Linda Alterwitz

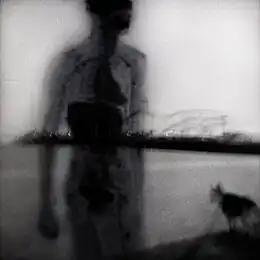
Linda Alterwitz, "Untitled #16", photograph from the project "While I Am Still," 24" x 24", 2010.

Linda Alterwitz (born 1960) is an American visual artist whose work Integrates art, science and technology, investigating the inner workings of the human body and its connection to the natural world and cosmos. Her practice includes photographic and collaged works, immersive installations and participatory methods, and employs alternative imaging devices ranging from low-tech plastic cameras to advanced medical diagnostic machines. Her complex images frequently superimpose medical visualizations (x-rays, MRI scans, thermographic images) onto abstracted portraits and landscapes, blurring distinctions between the outer body, its underlying systems and organs, and the external environment.